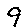
Label: 9